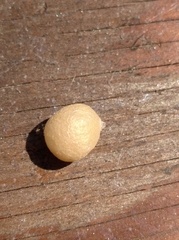
Species: Lactrodectus_hesperus